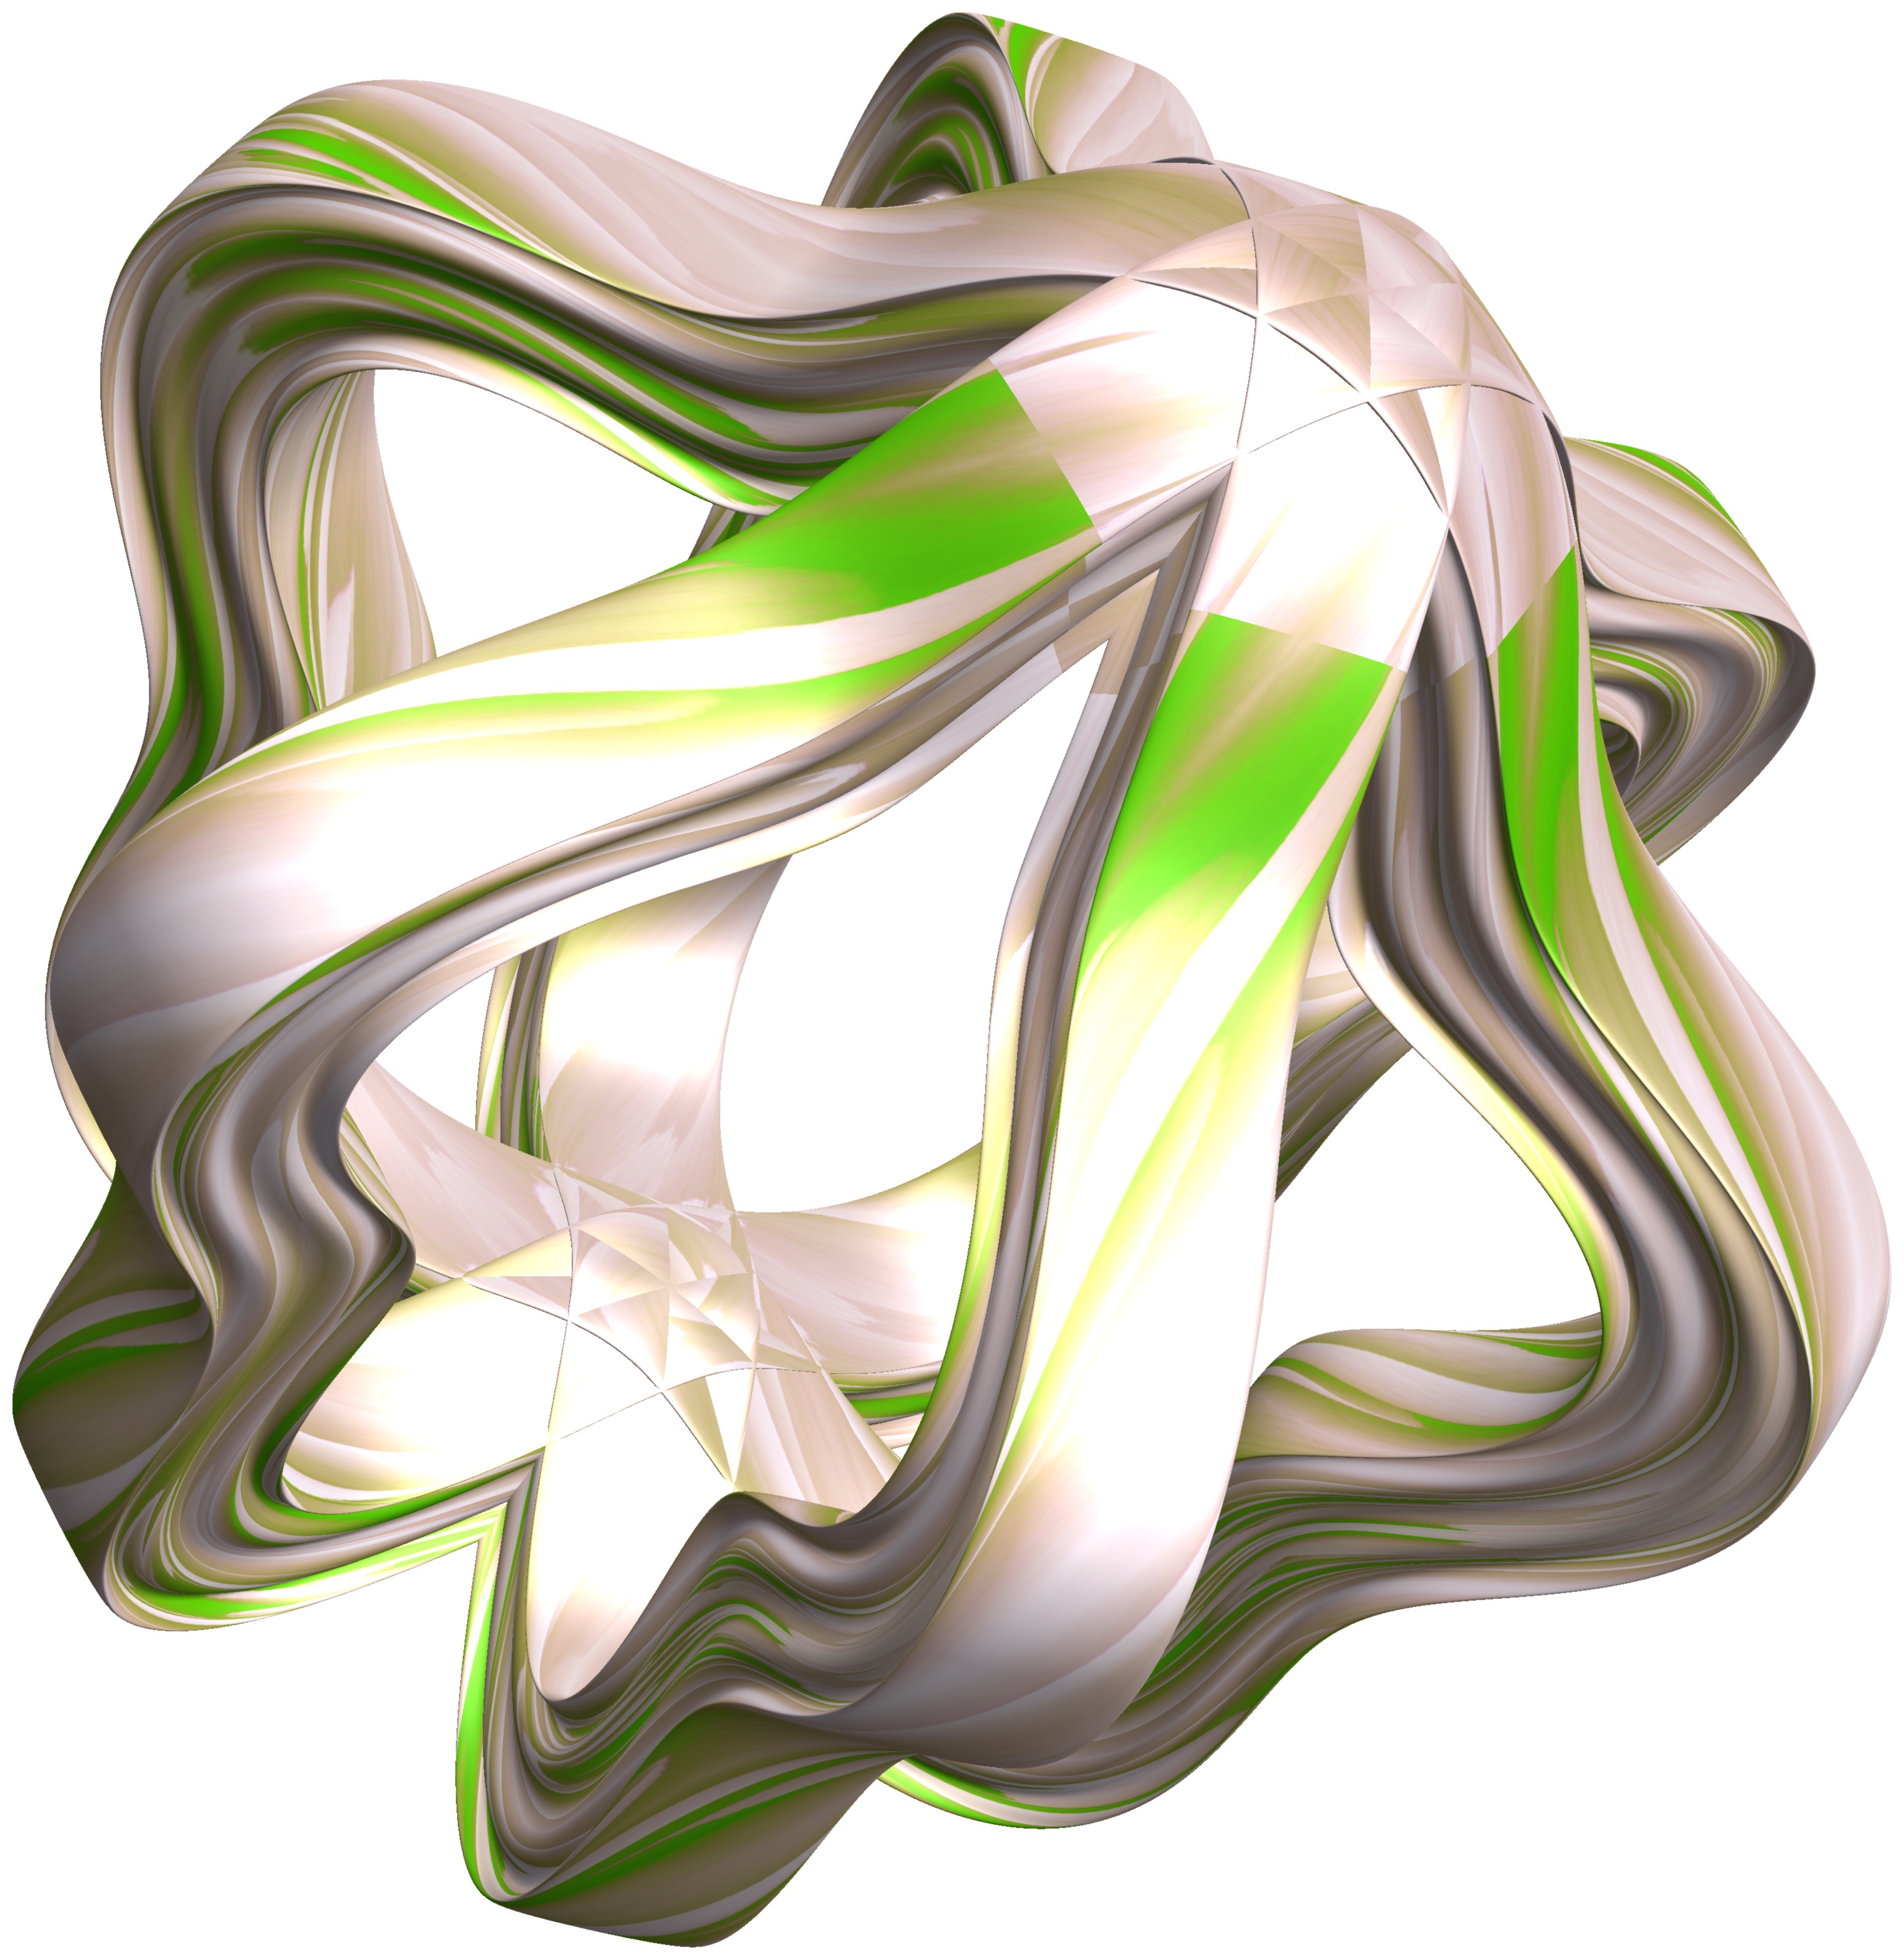
structure, texture, pattern, geometry, frog, reptile, amphibian, sculpture, sketch, illustration, design, symmetry, 3d, graphic, shape, torus, mathematica, cg, parametricplot3d, code, program, algorithm, mapping, geometricsculpture, pentagram, squarewave